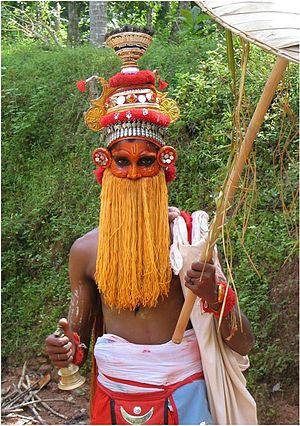
Le Kerala ou Kérala est un État indien. La langue principale est le malayalam qui fait partie des langues dravidiennes, famille linguistique dominante en Inde du Sud. Le gentilé propre au Kerala est Malayalee.